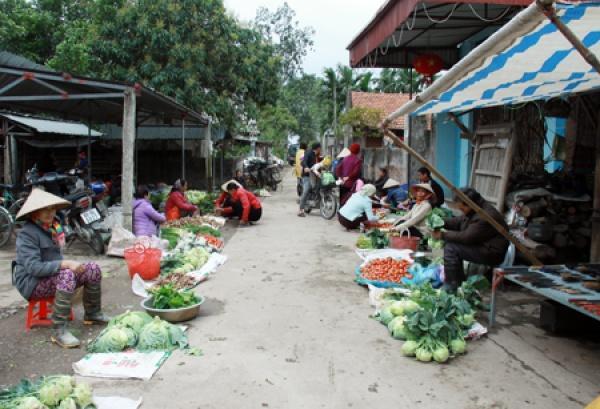
ở hai bên lối đi có sự xuất hiện của nhiều loại rau củ quả